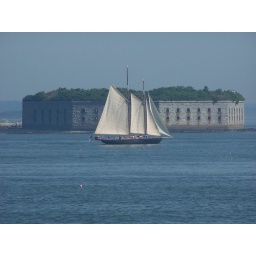
Look at the vegetation atop of it! The sail boat in front of it is truly spectacular!